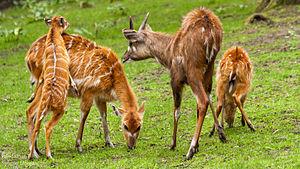
Sitatungas - Zoo de Beauval
Le ZooParc de Beauval, plus couramment appelé le zoo de Beauval ou, plus simplement, Beauval, est un parc zoologique français situé à Saint-Aignan dans le département de Loir-et-Cher, en région Centre-Val de Loire. Il présente environ 3 000 animaux sur 40 hectares, ce qui constitue l'une des plus importantes collections animalières de France et d'Europe. Créé en 1980 par Françoise Delord, il est actuellement dirigé par son fils, Rodolphe Delord, et géré par sa famille, qui possède la majeure partie du capital.
Le sitatunga, ou guib d'eau est un bovin du genre Tragelaphus. C'est la plus aquatique des antilopes, ayant la faculté de se nourrir en étant partiellement voire complètement immergée dans l'eau. Cette antilope est proche des bongos, koudous et élands. Le Guib d'eau est un excellent nageur et plongeur.